Charles-Louis Du Pin

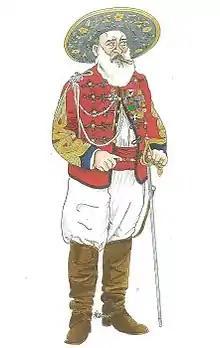
Colonel Charles Du Pin, commander of the contra-guérillas

Du Pin decided to reenlist and take part in the Second French intervention in Mexico. He secured a ministerial dispensation (August 15, 1862) that recalled him to the army and was assigned to the staff of General Juan Almonte, in charge of the organization of the Mexican imperial army; on August 25, he embarked for Mexico in Cherbourg. Desolated by General Almonte's total lack of interest in the organization of the Mexican army, Du Pin decided to join the staff of General Forey, commander of the French Expeditionary Corps, at Orizaba.